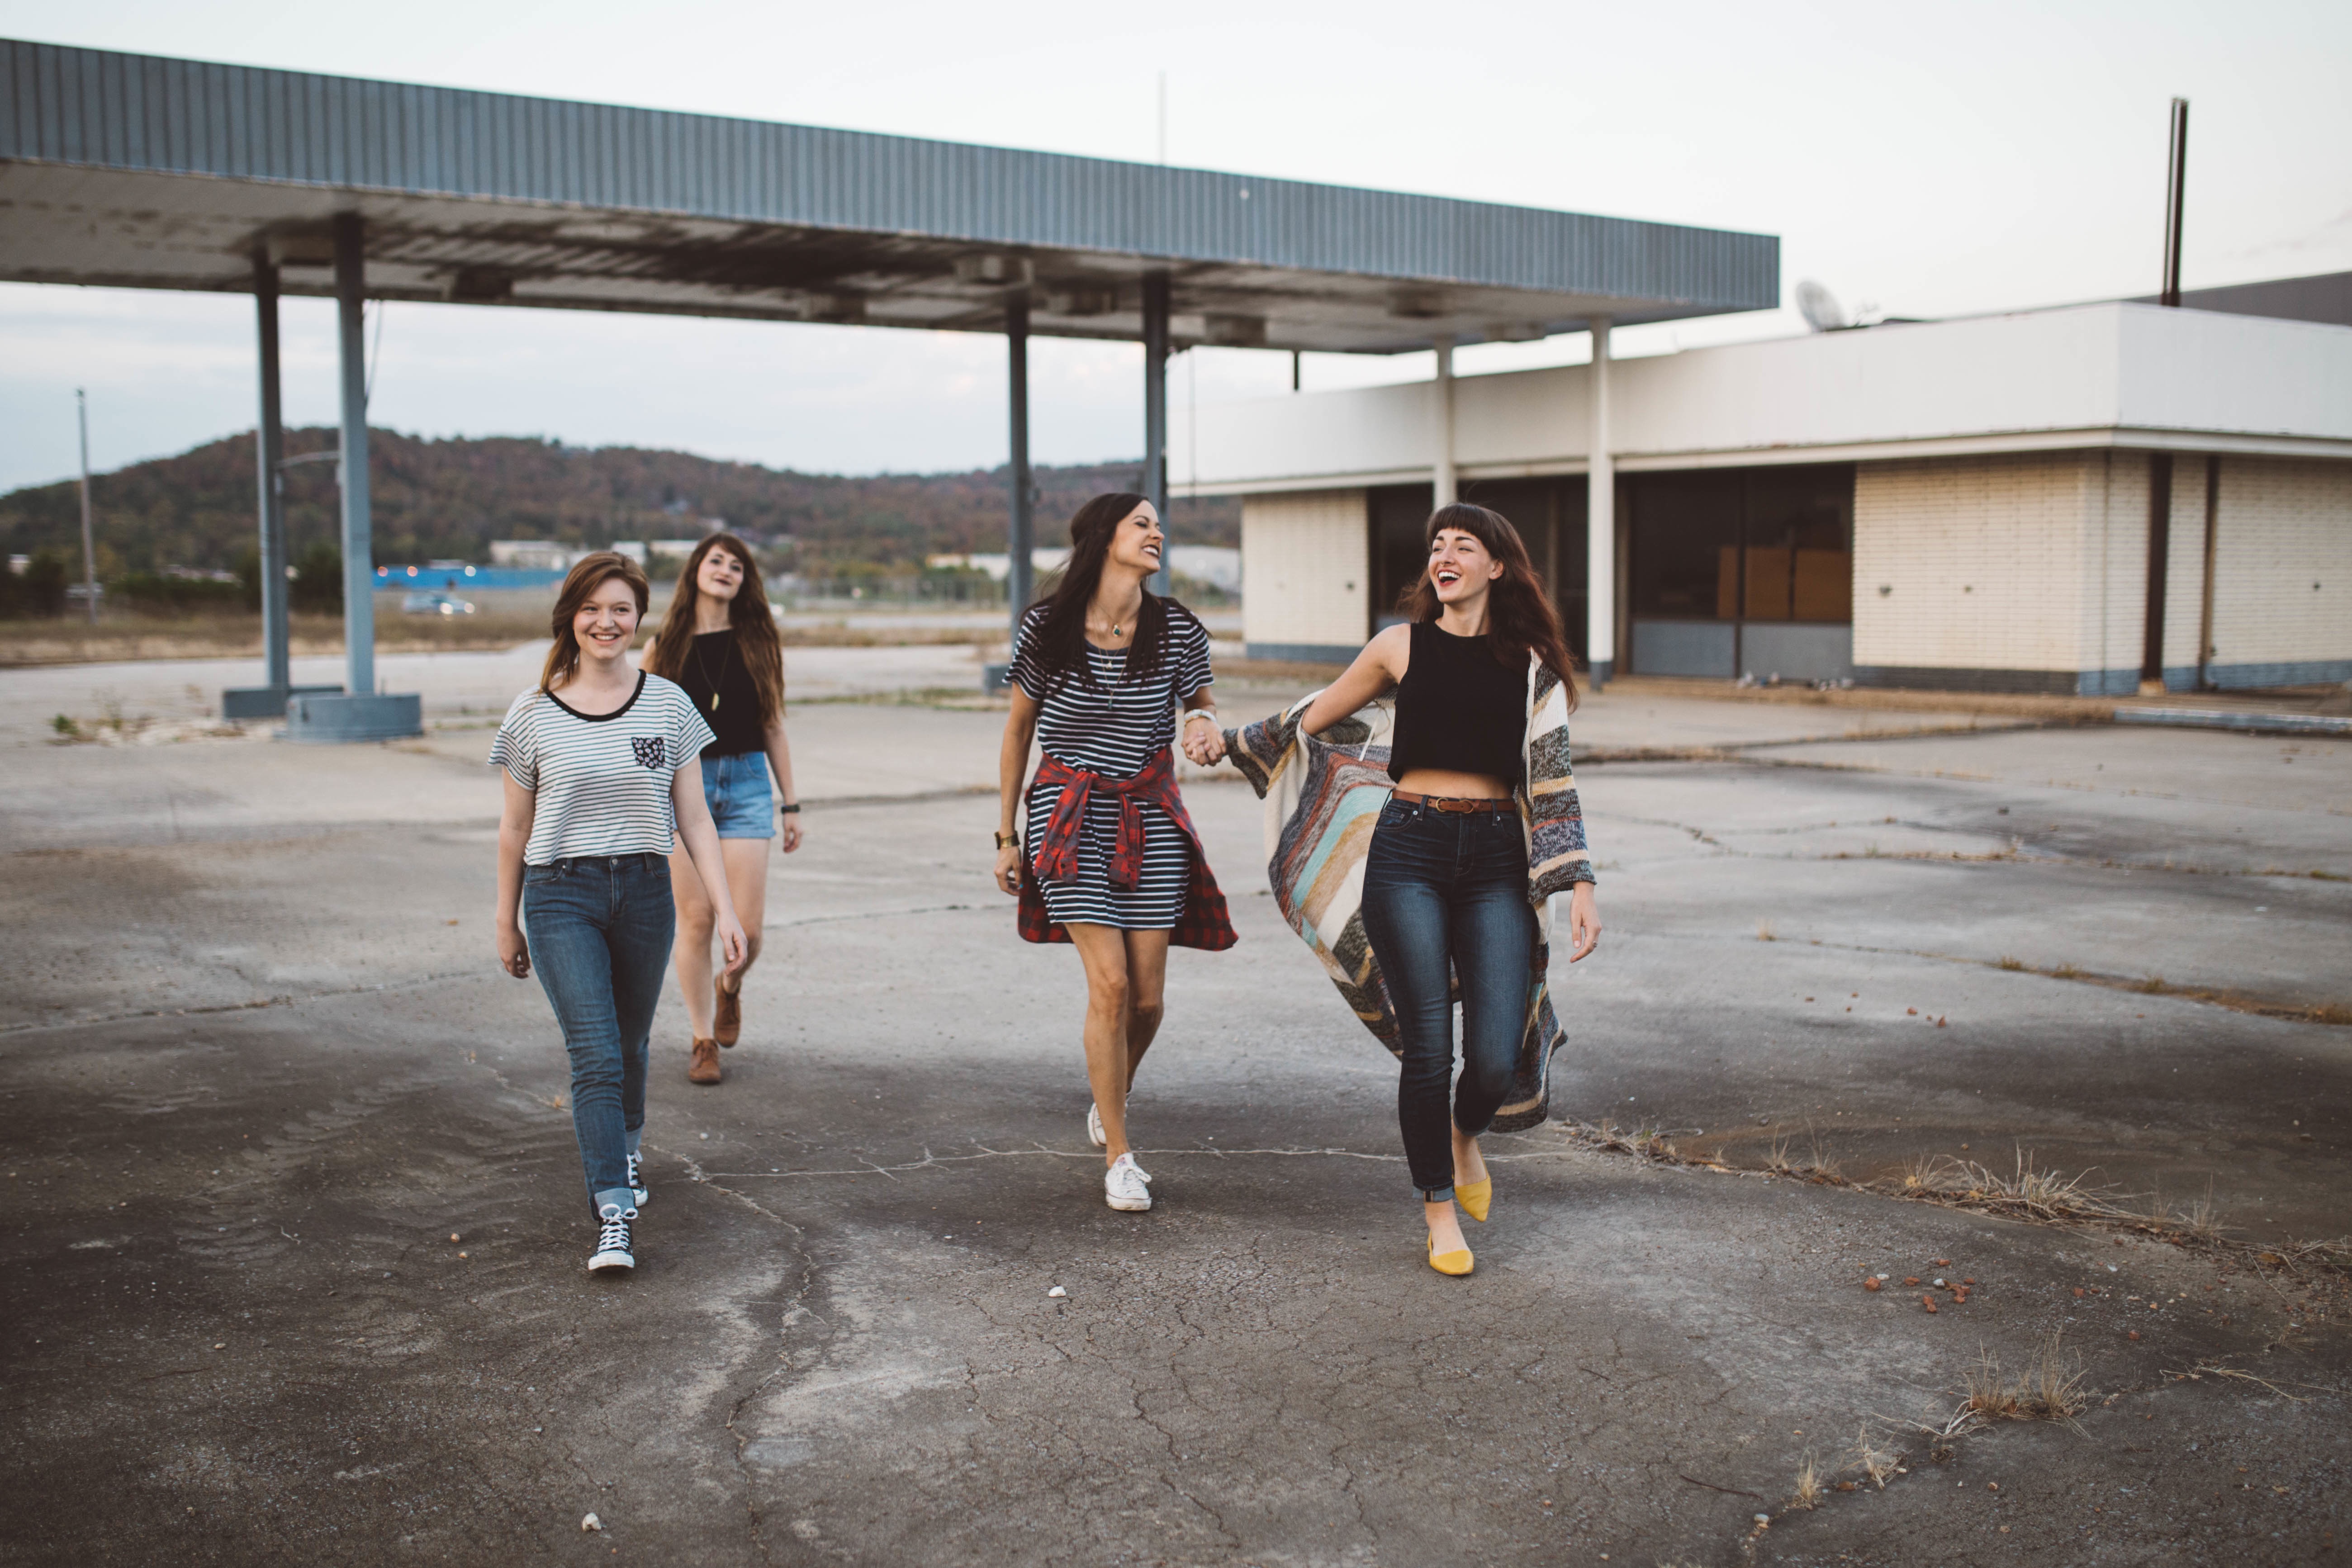
group, playing, friendship, together, smile, outdoors, girls, fun, friends, photograph, image, girlfriends